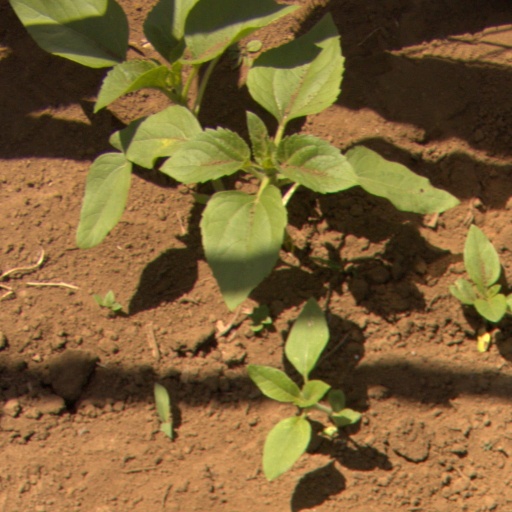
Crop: Jerusalem artichoke